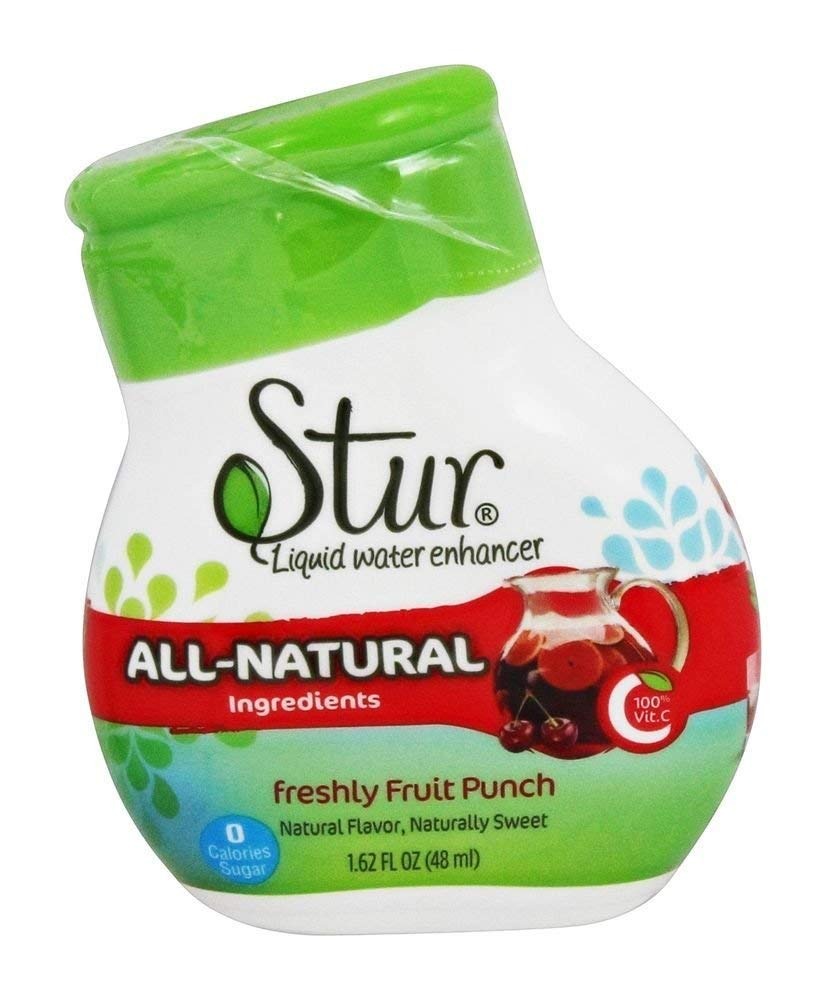
Item Name: Stur Liquid Water Enhancer | Fruit Punch | Sweetened with Stevia | High in Vitamin C & Antioxidants | Sugar Free | Daily Hydration & Workout Recovery | Zero Calories | Keto | Vegan (1 Bottle)
Value: 1.62
Unit: Fl Oz

Price: 4.99